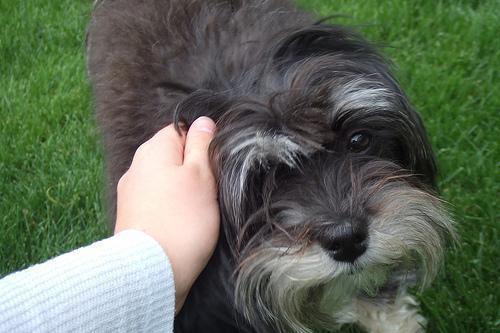
havanese